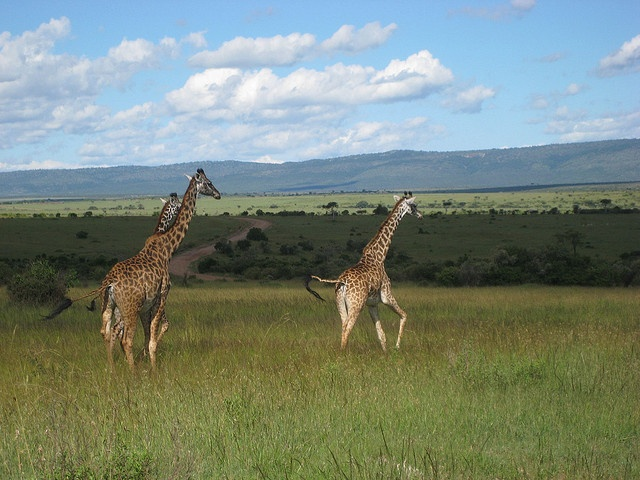
A trio of giraffes gallops through the plains.
Three giraffes in the wild running through a grassy plain.
Some giraffes are walking through the grass in a field.
three giraffes running in a large field
A couple of giraffe walking across a lush green field.